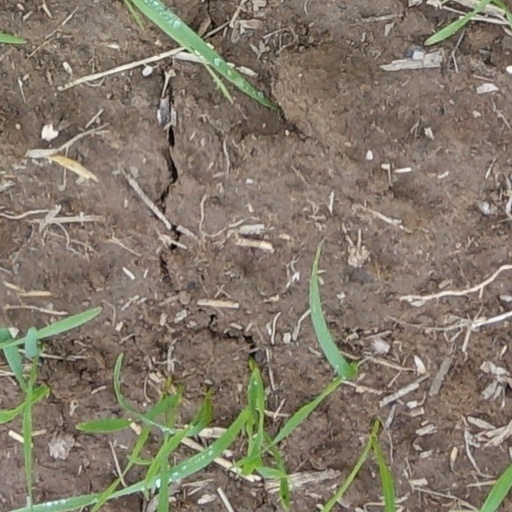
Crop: wheat